Mark Knopfler

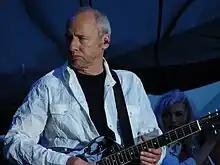
Knopfler performing in Chicago with Emmylou Harris, 2006

In addition to his work in Dire Straits and solo, Knopfler has made several contributions to country music. In 1988 he formed country-focused band the Notting Hillbillies, with Guy Fletcher, Brendan Croker and Steve Phillips. The Notting Hillbillies sole studio album, "Missing...Presumed Having a Good Time" was released in 1990 and featured the minor hit single "Your Own Sweet Way". Knopfler further emphasised his country music influences with his collaboration with Chet Atkins, "Neck and Neck", which was also released in 1990. "Poor Boy Blues", taken from that collaboration, peaked at No. 92.